Children of Bodom

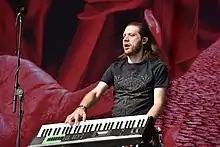
Janne Wirman

After finishing the world tour with Latvala – who then assumed a permanent position in the band's line-up – Children of Bodom proceeded to record and release the EP "Trashed, Lost & Strungout" and the single "In Your Face", which contained songs from their upcoming album and a parody cover of "Oops!... I Did It Again" by Britney Spears. In late 2005, the album "Are You Dead Yet?" was released, featuring a style different from what had been presented by the band on its previous works. Simpler and heavier guitar riffs were incorporated into Children of Bodom's sound, as well as elements from industrial music. Reactions from fans to the release were varied; however, the album remains the band's most commercially successful. It was awarded gold status in Finland and reached first place on the Finnish charts, 16th in Germany, 16 in Sweden and 17 in Japan. The next release of the band was a DVD-single for the song "In Your Face", which included the music video, backstage footage from the band and a live recording of the song "Sixpounder" at Wacken Open Air festival in 2004. In June, Children of Bodom was in front of 120,000 spectators, one of their biggest concerts, on the last concert of the Böhse Onkelz. The DVD of the concert, called Vaya Con Tioz, includes Children of Bodom's performance of "Everytime I Die".